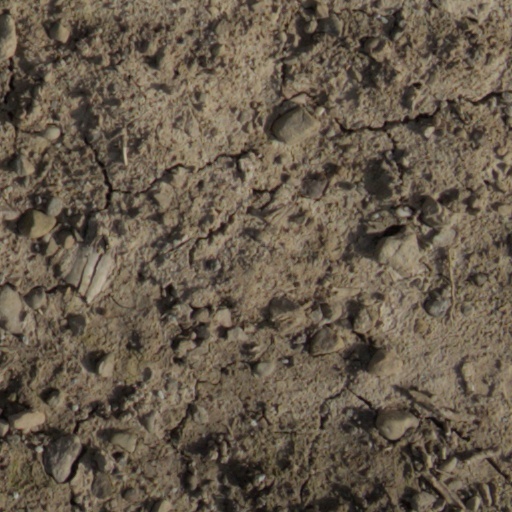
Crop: wheat